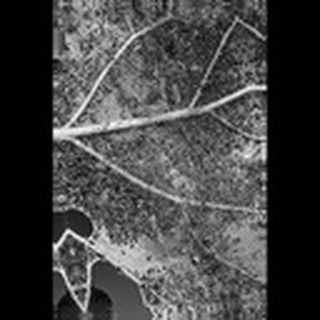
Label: cotton_aphids